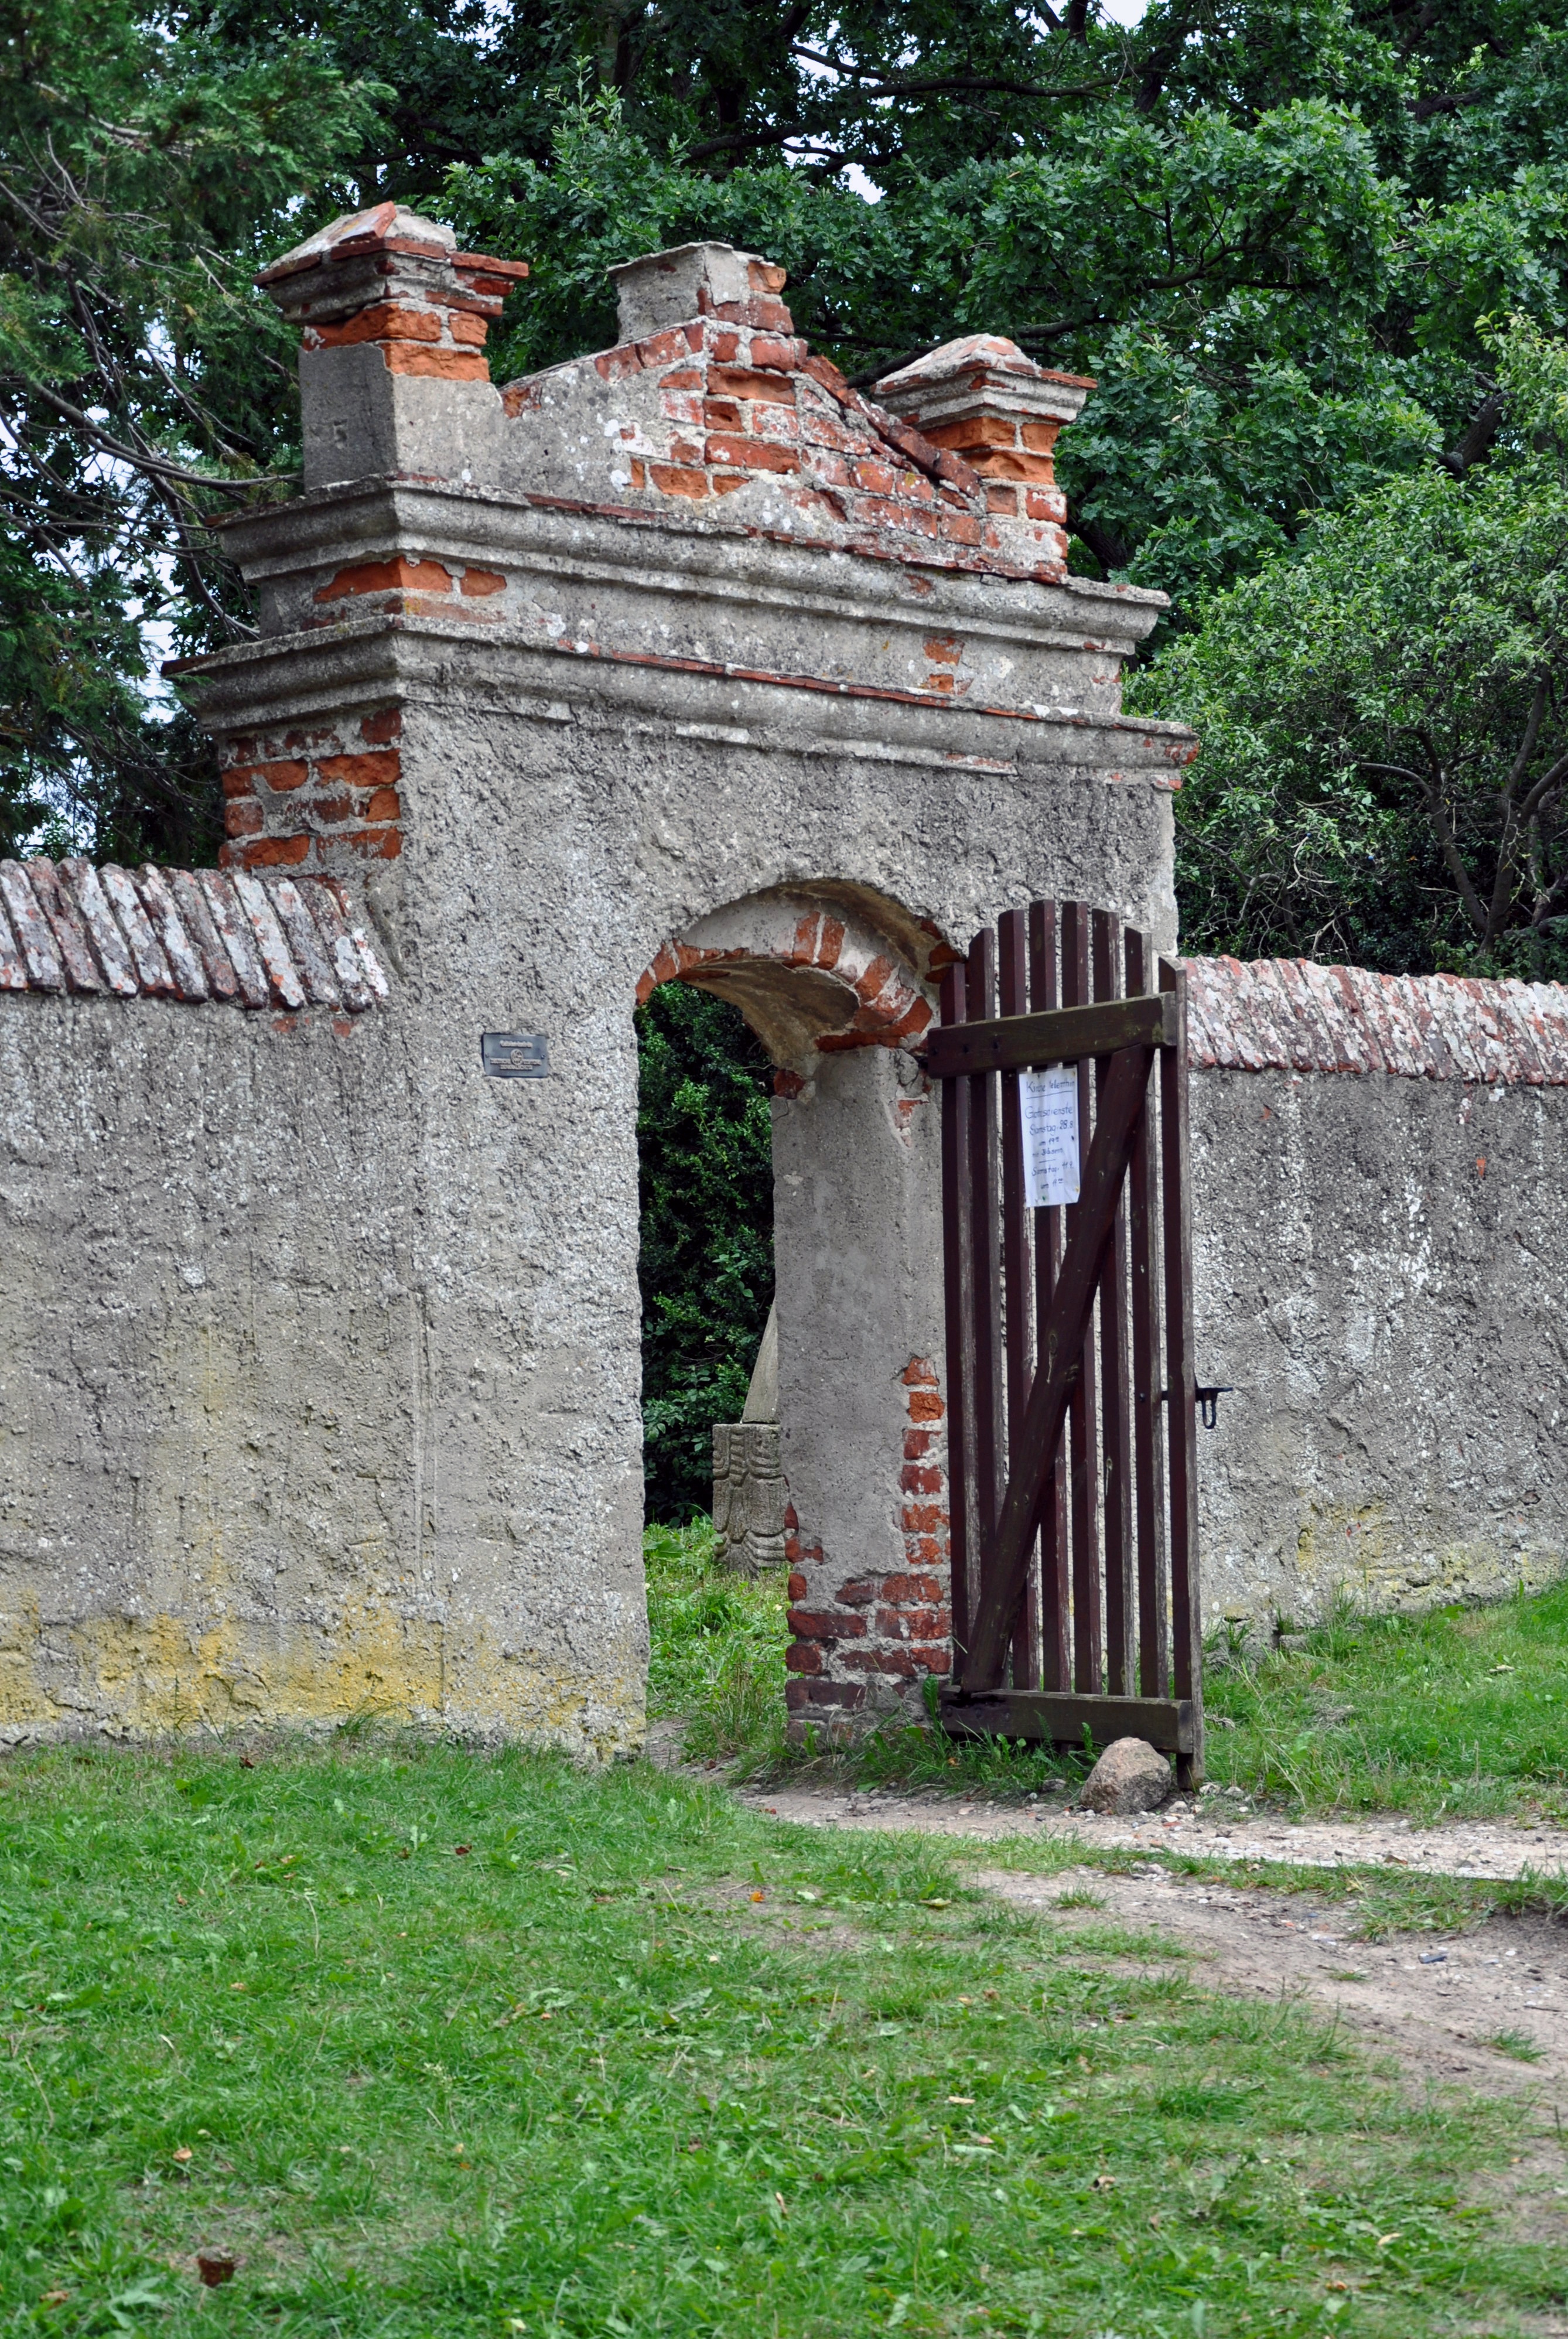
structure, sky, house, building, old, wall, stone, church, chapel, rest, decay, cemetery, death, brick, door, goal, ruins, monastery, shrine, die, churchyard, input, leave, usedom, farewell, harmony, plaster, rural area, ancient history, mellenthin